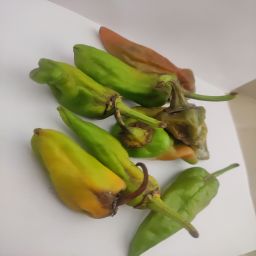
Crop: New Mexico Green Chile
Quality: Damaged